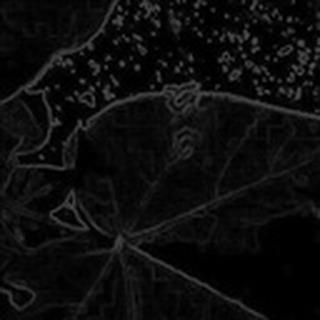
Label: healthy_cotton